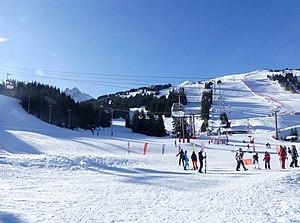
Vue du front de neige de la station de Courchevel 1850, en Savoie.
Courchevel est une station de sports d'hiver de la vallée de la Tarentaise située dans la commune de Courchevel, dans le département de la Savoie en région Auvergne-Rhône-Alpes. Première station française aménagée en site vierge en 1946, elle fait partie du domaine skiable des Trois-Vallées.